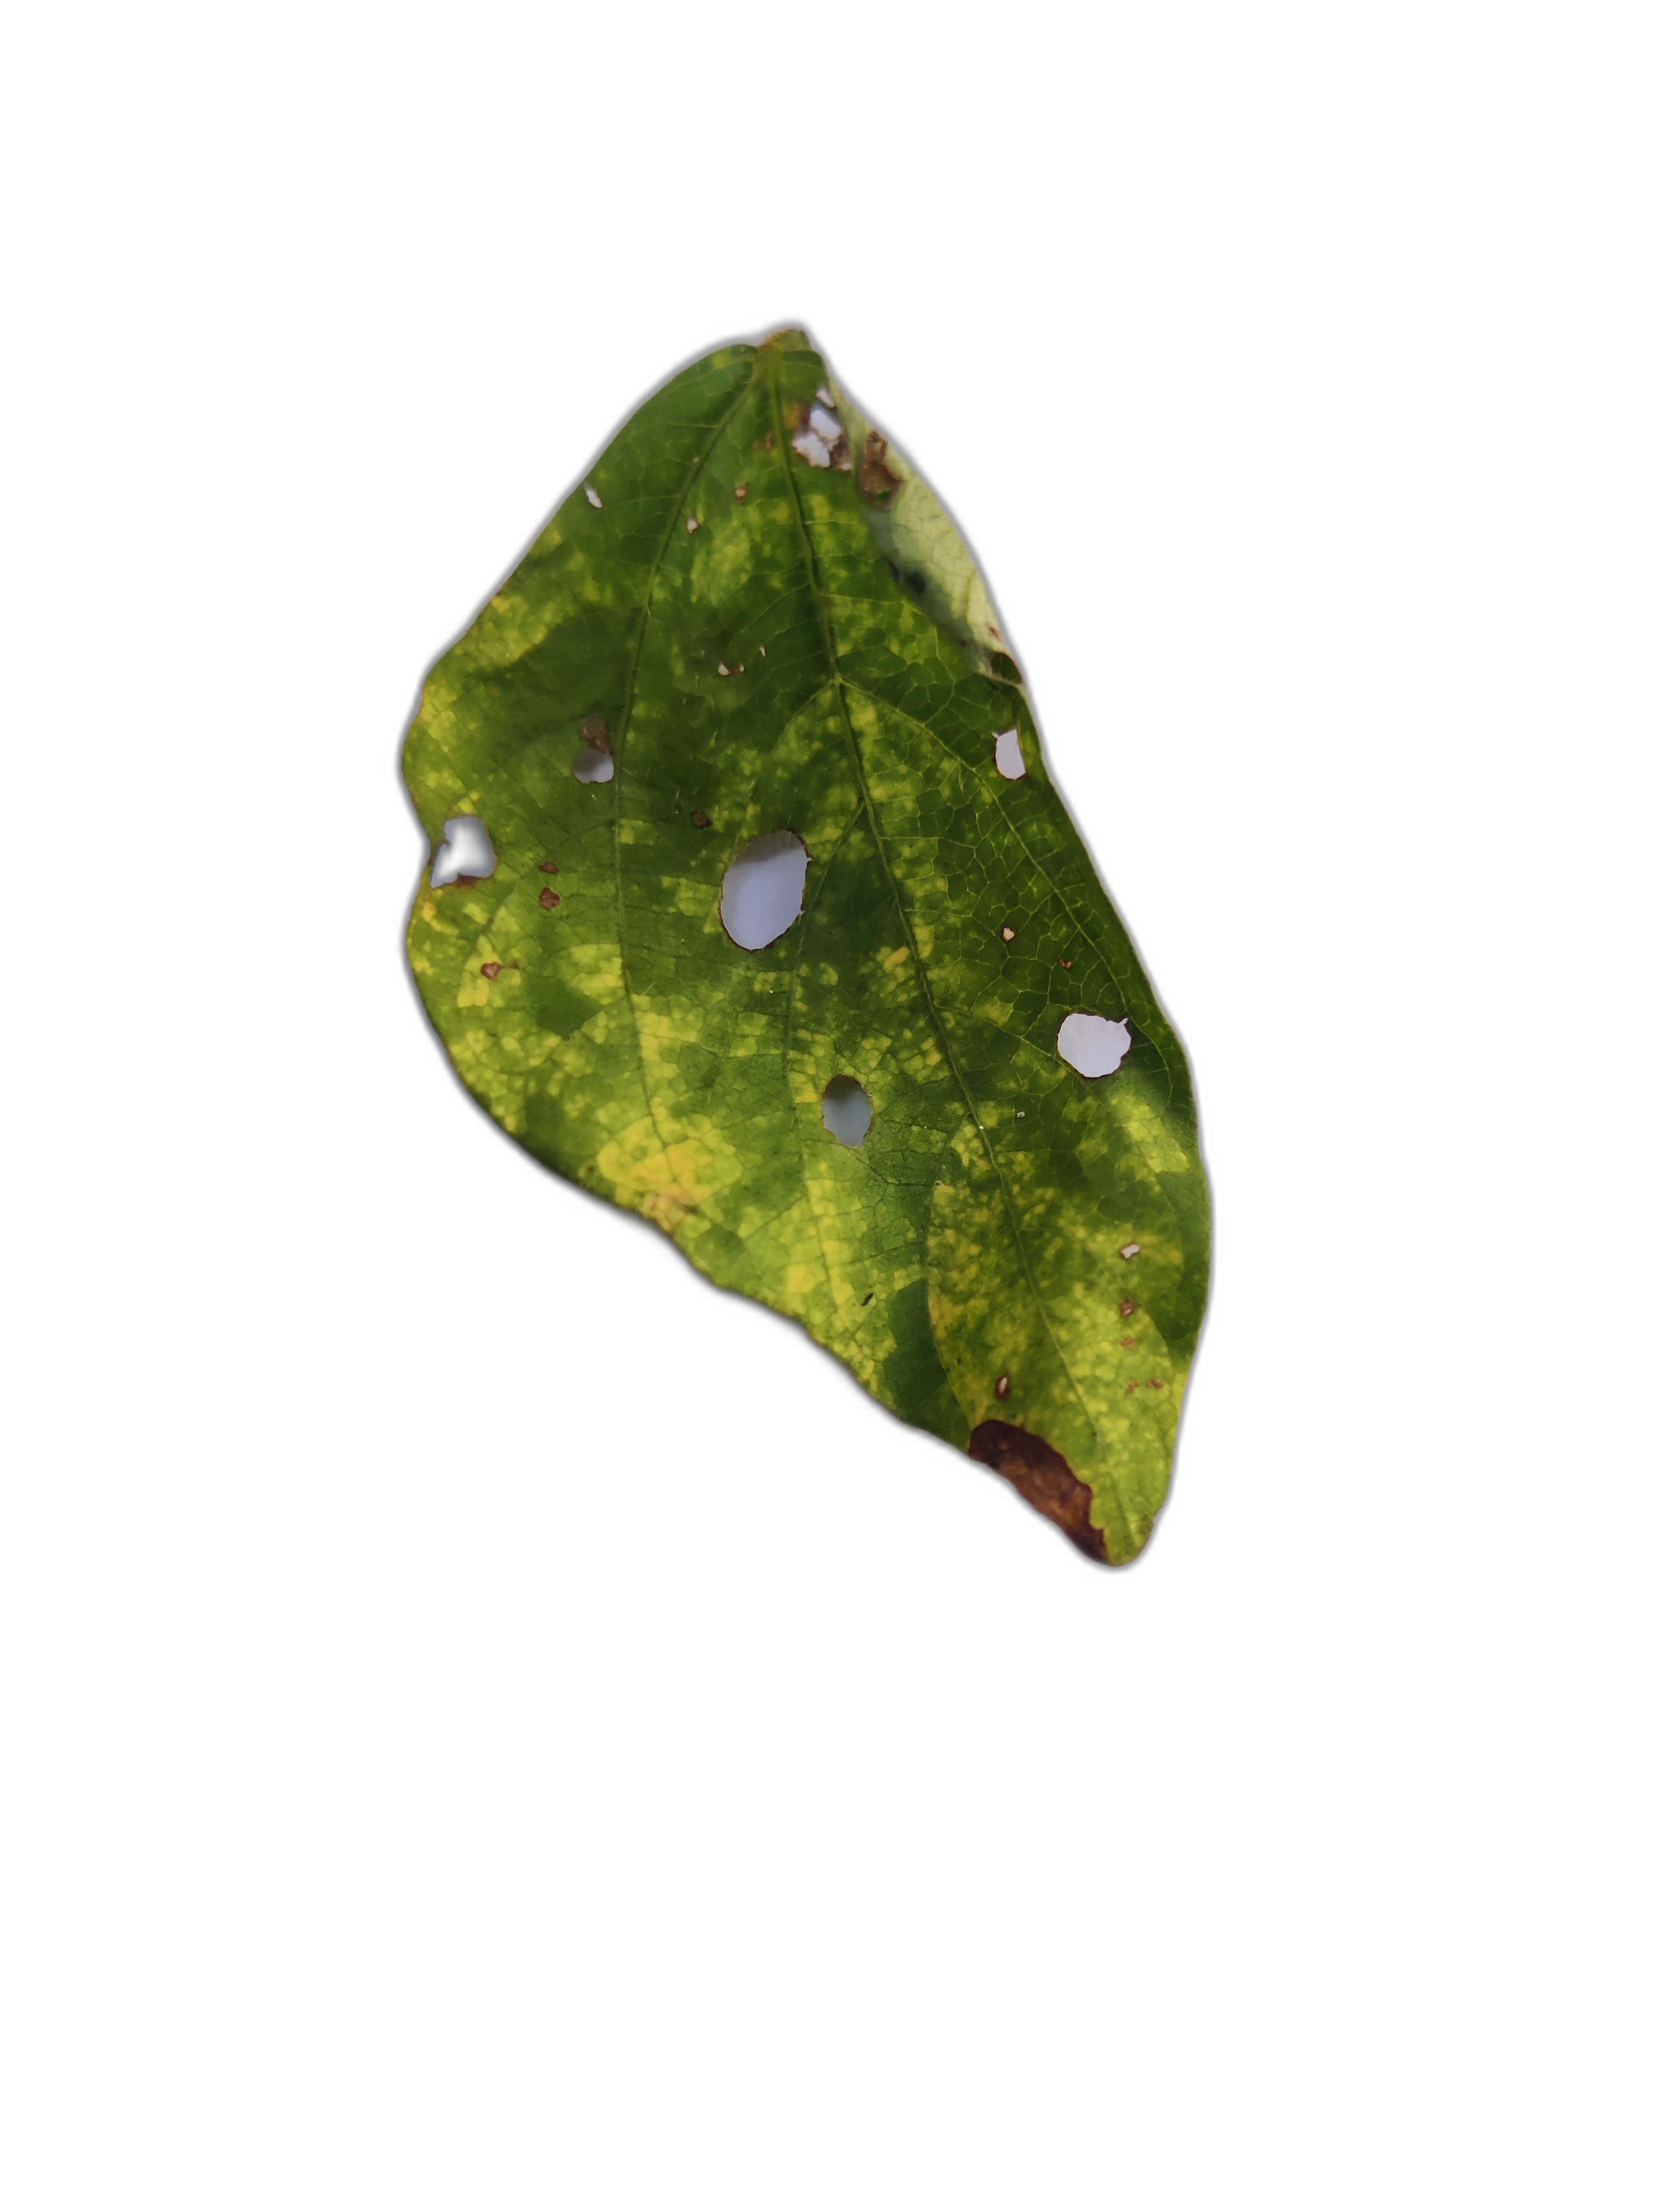
Label: Yellow Mosaic